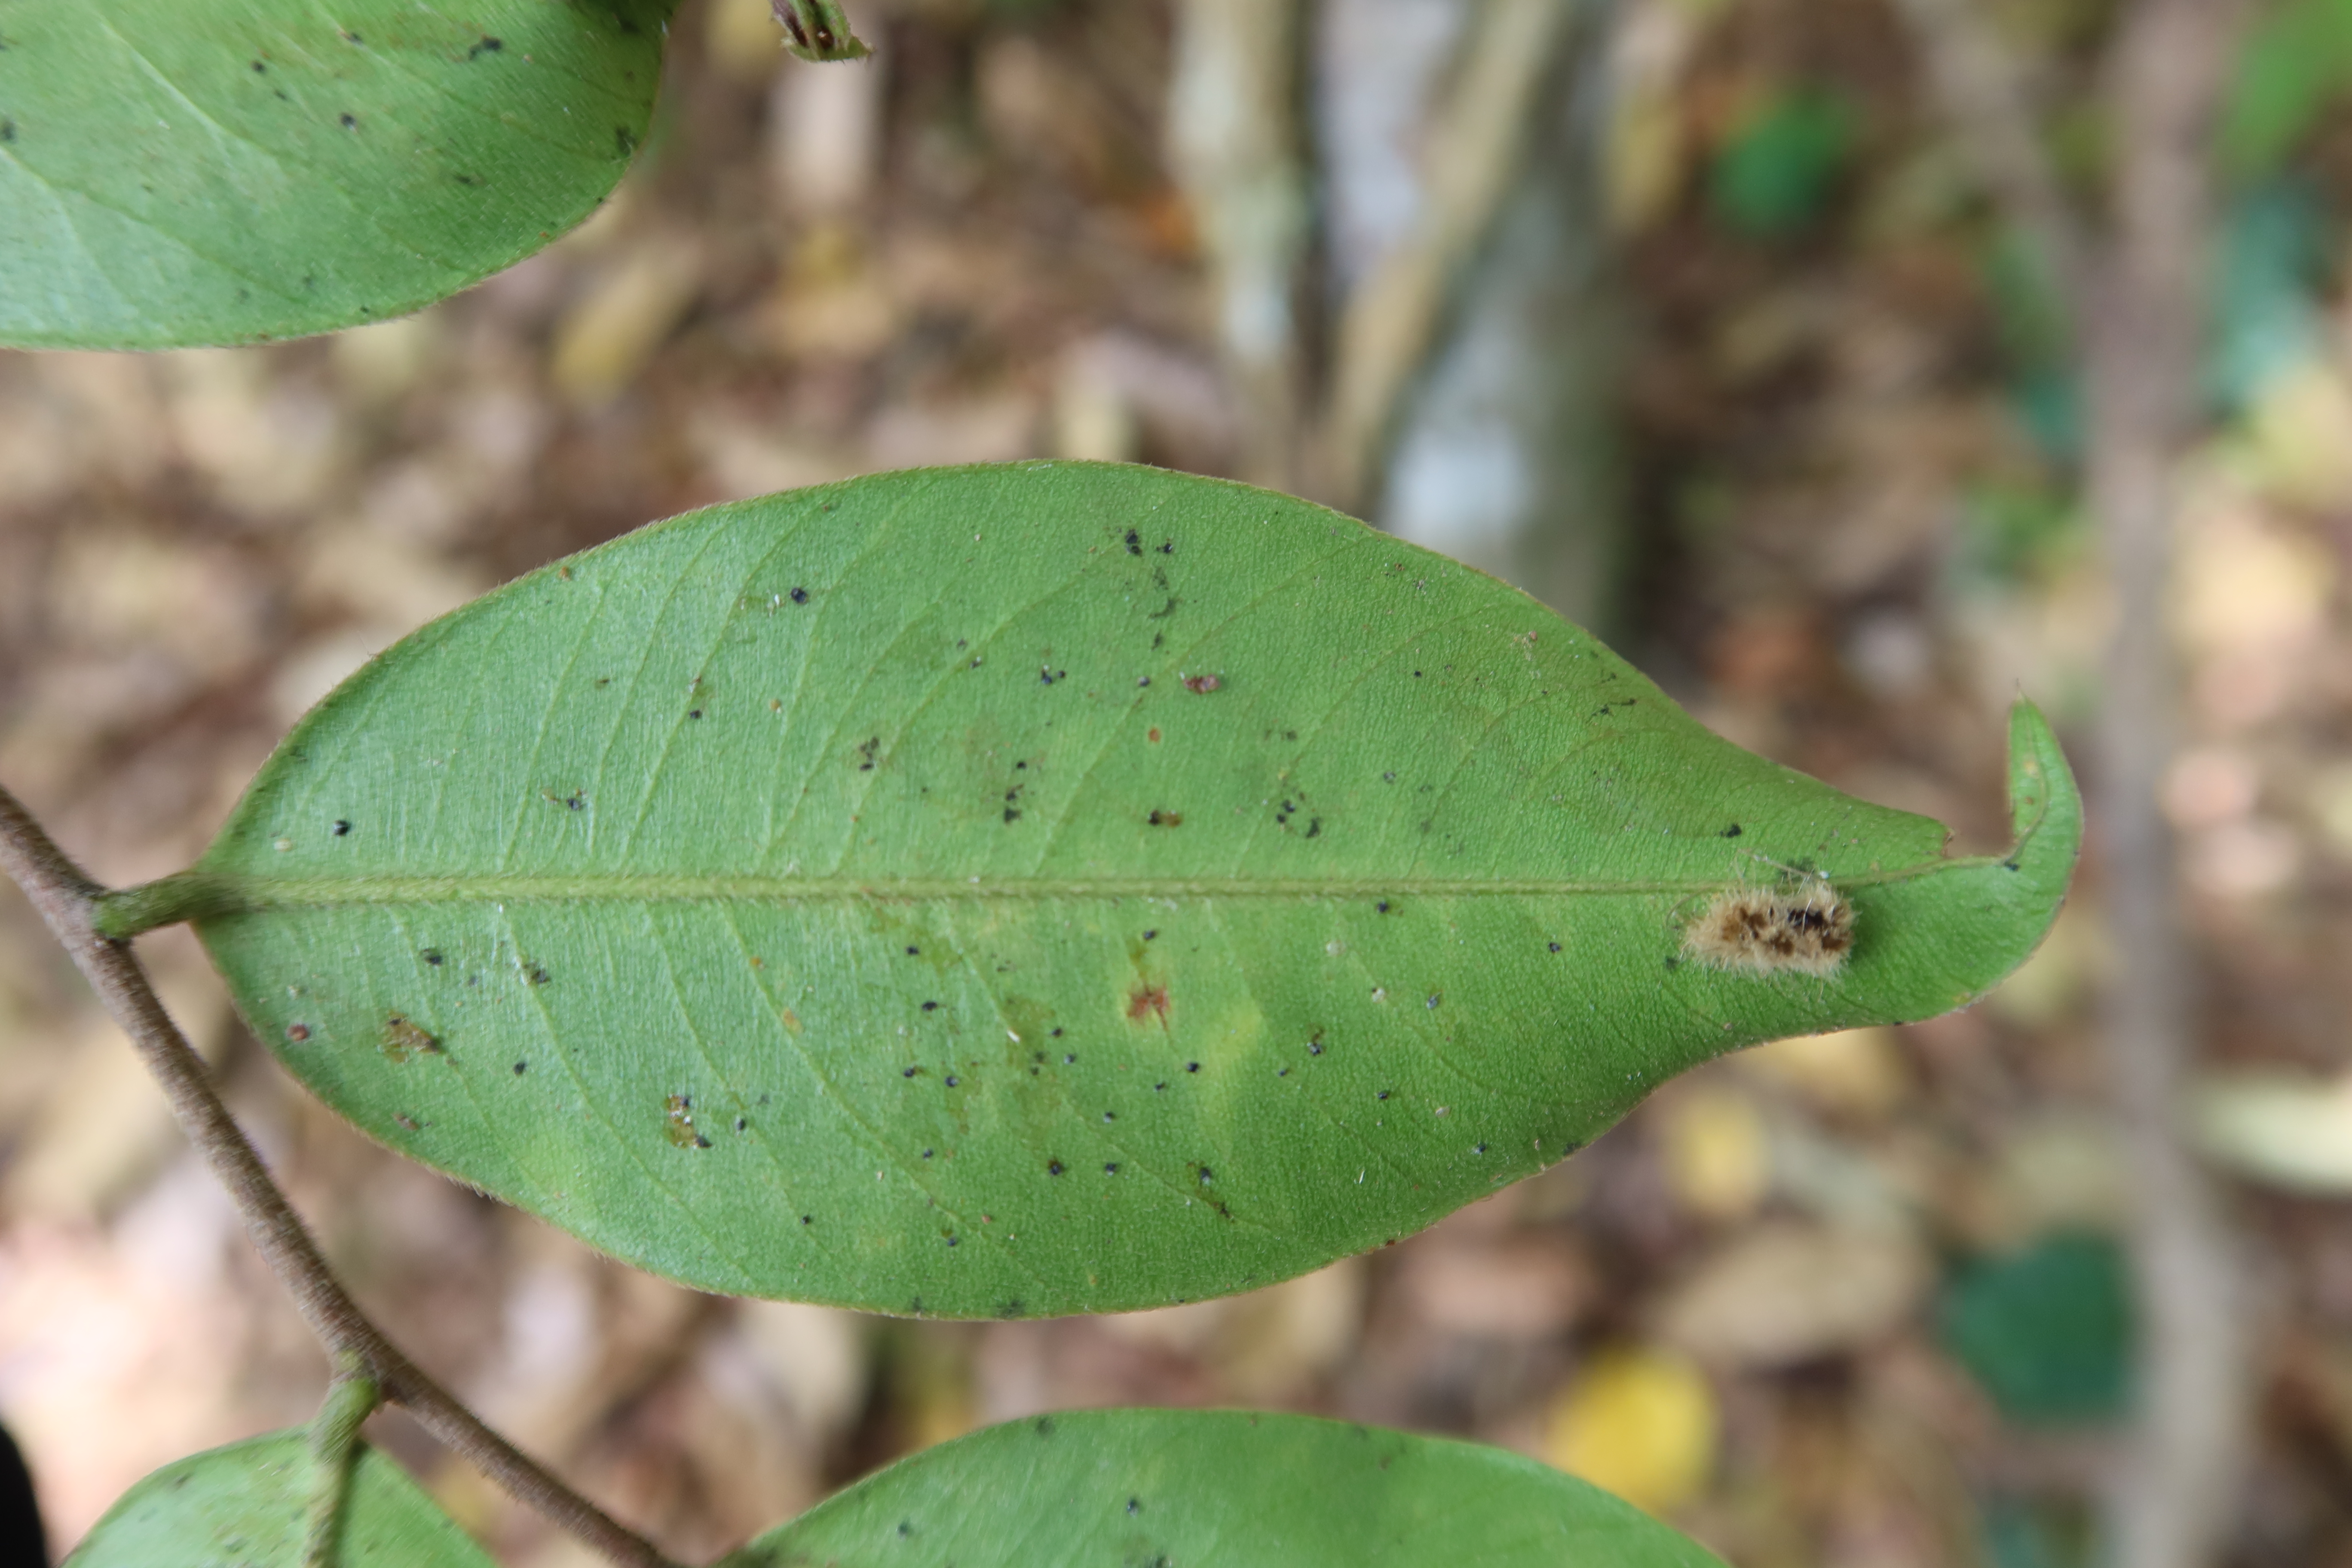
Label: Black spots